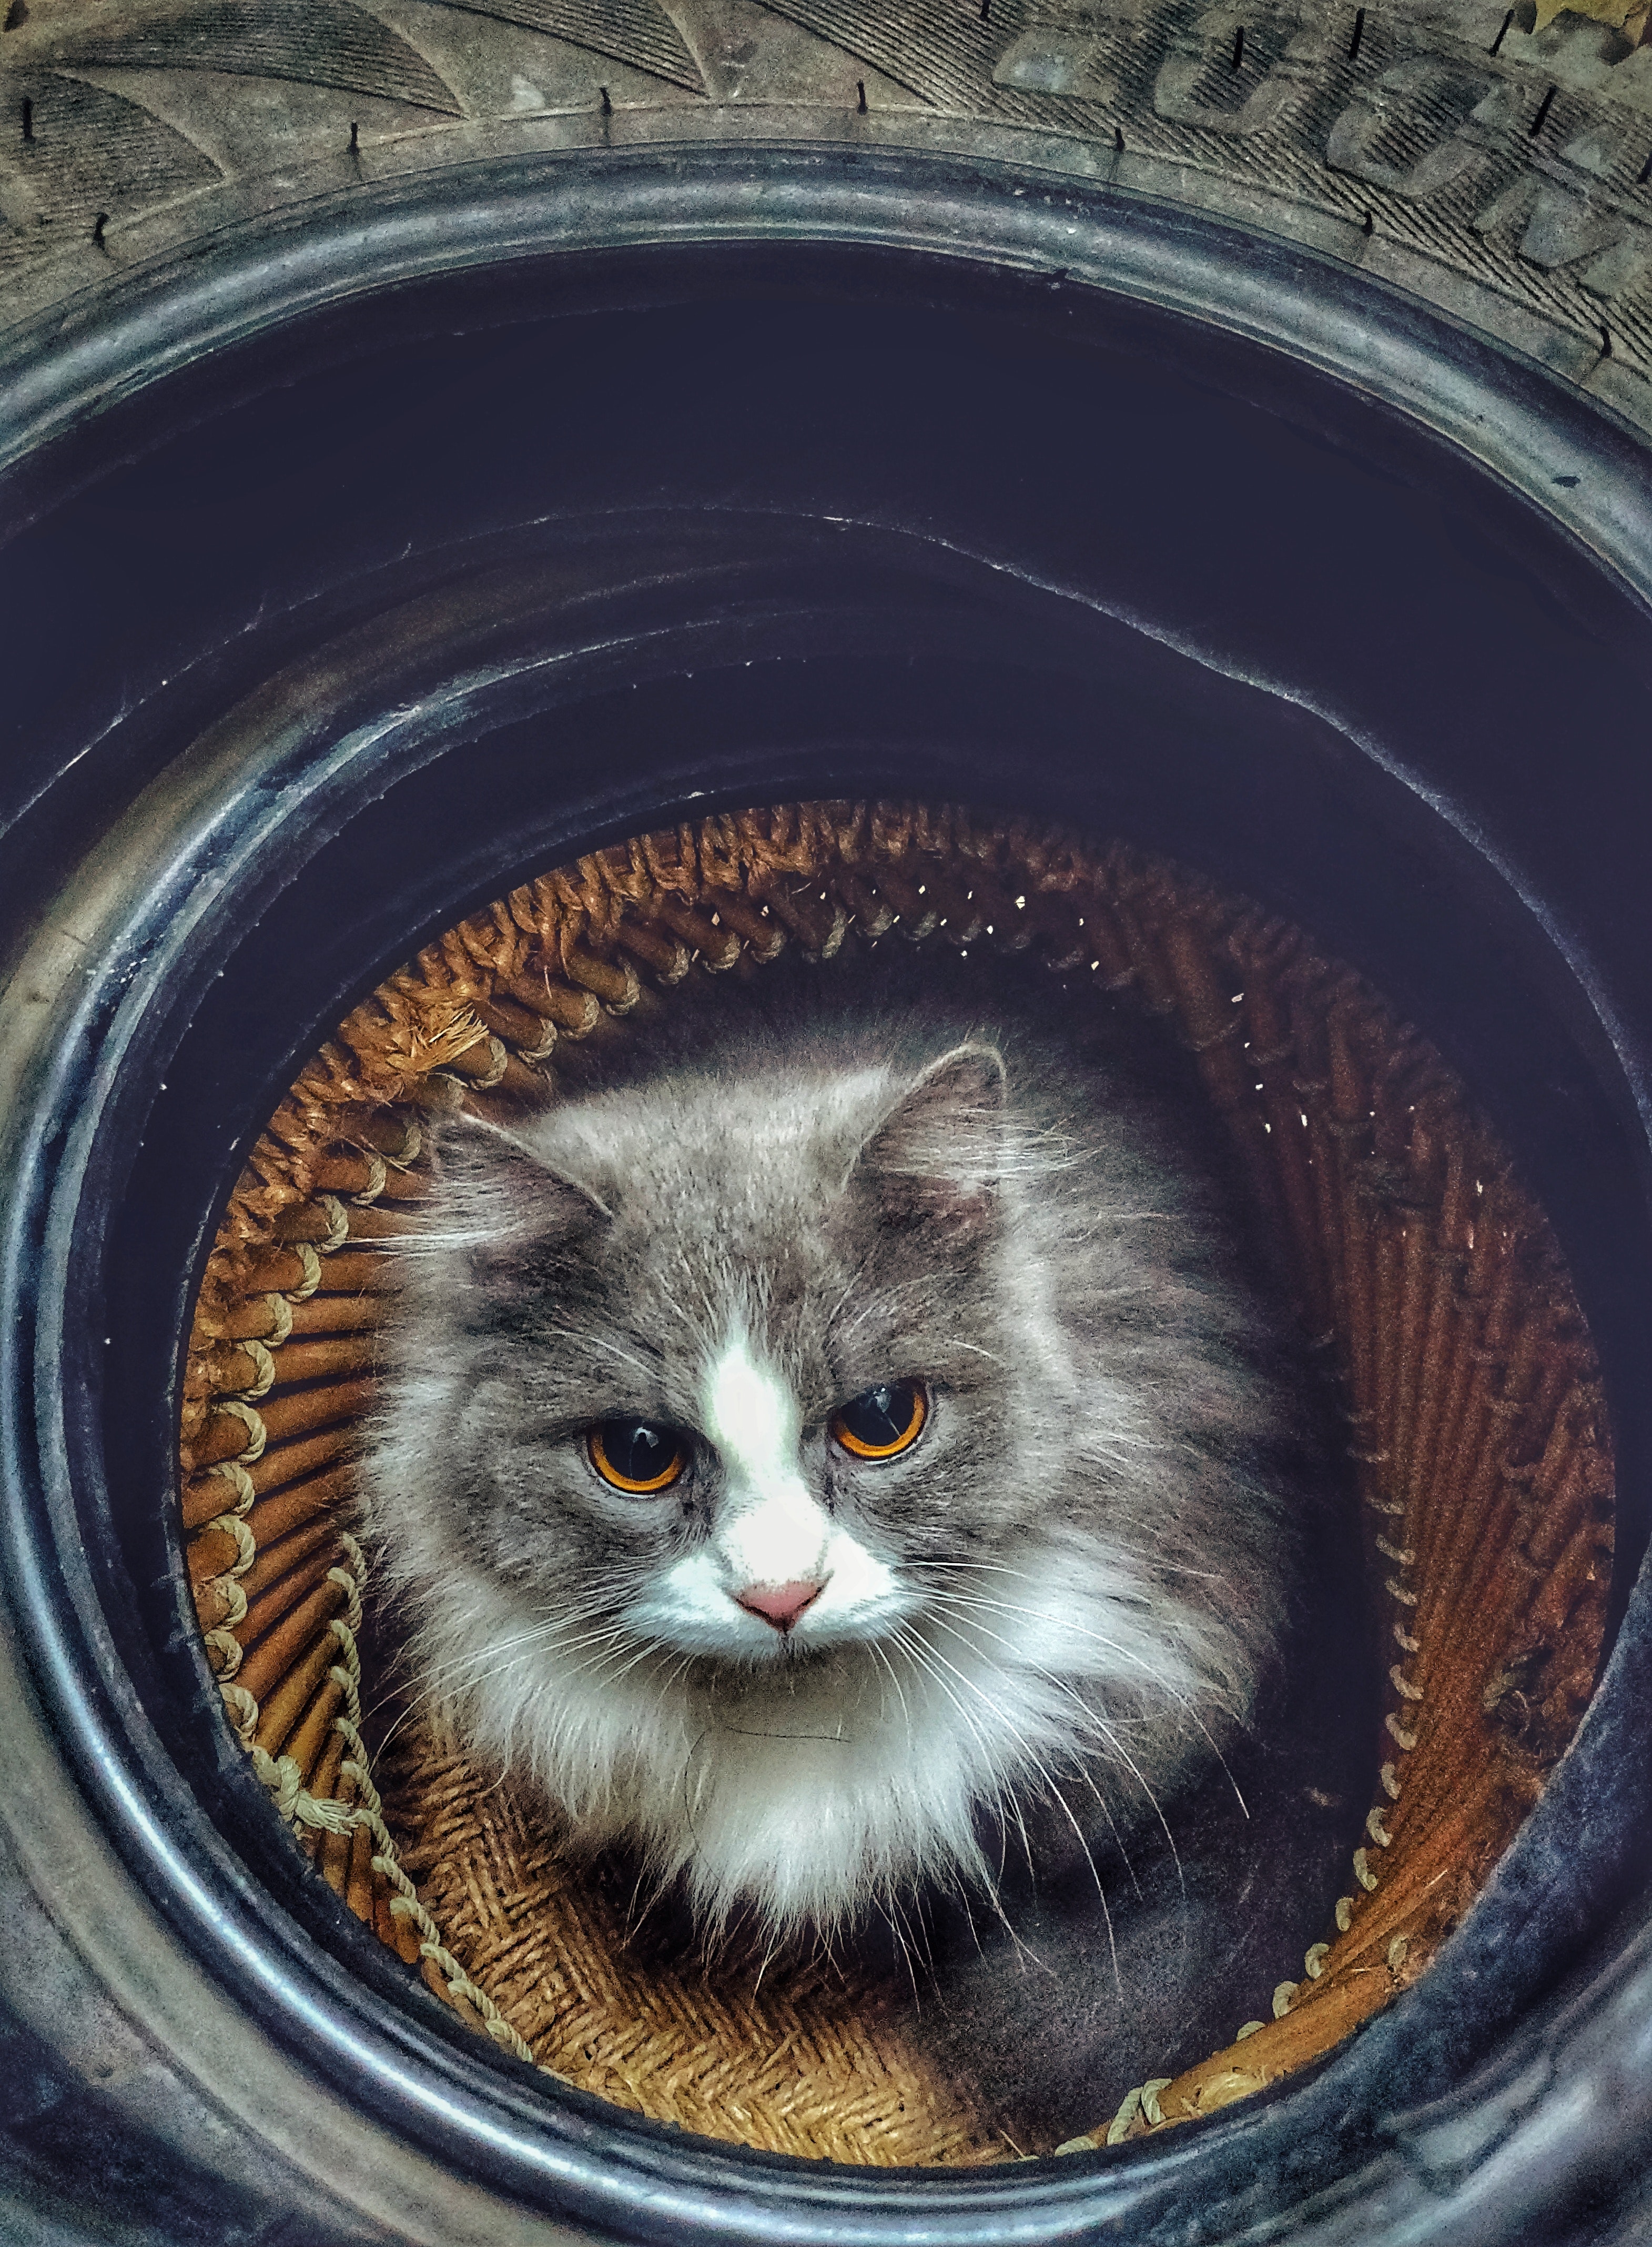
cat, small to medium sized cats, whiskers, felidae, tire, domestic long haired cat, eye, automotive tire, carnivore, norwegian forest cat, automotive wheel system, wheel, british semi longhair, siberian, domestic short haired cat, iris, ragamuffin, kitten, wild cat, window, european shorthair, Ojos azules, asian semi longhair, american curl